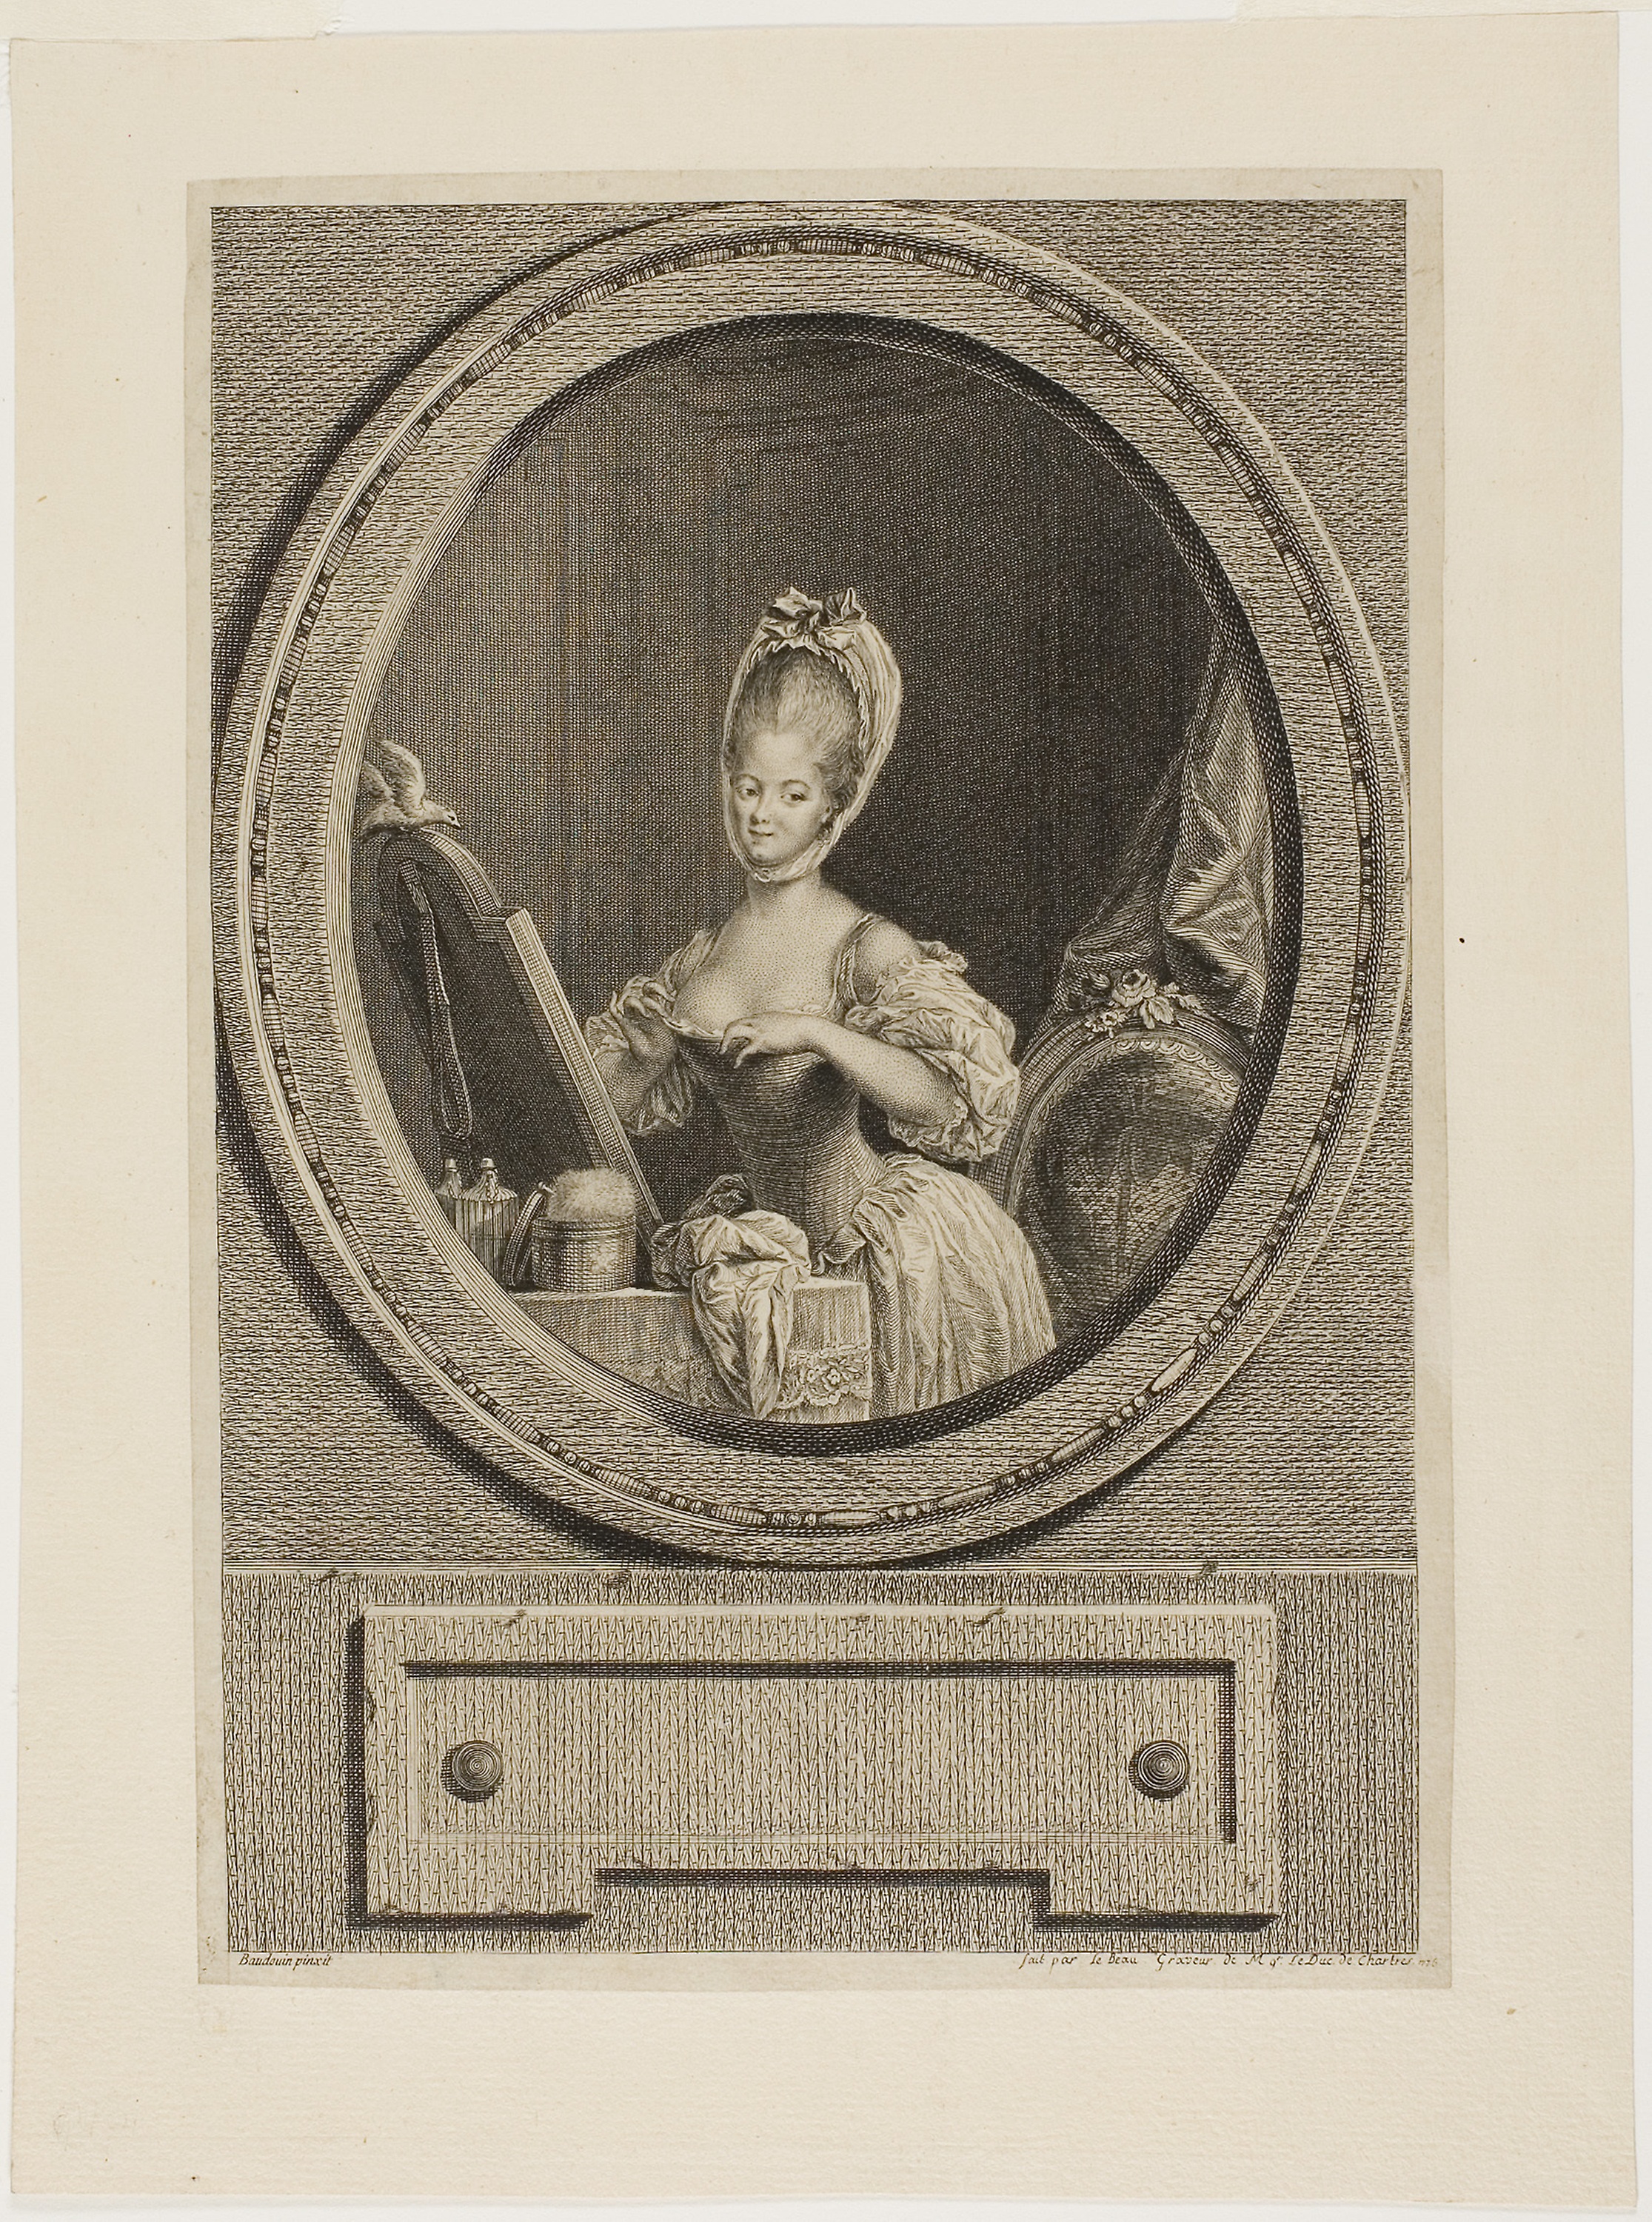
photograph, picture frame, history, stock photography, antique, artwork, stone carving, art, arch, vintage clothing